Indie Pogo

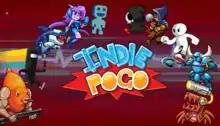
Steam capsule image featuring a selection of the game's playable characters

Indie Pogo is an indie crossover fighting video game developed and published by Lowe Bros. Studios. The game features characters and settings from more than 50 different indie games, such as "Shovel Knight", "VVVVVV", "Teslagrad", the "Bit.Trip" series, and "Freedom Planet". After being successfully funded via Kickstarter in October 2017, the game was released on Microsoft Windows in July 2018. A Nintendo Switch version is currently in development.